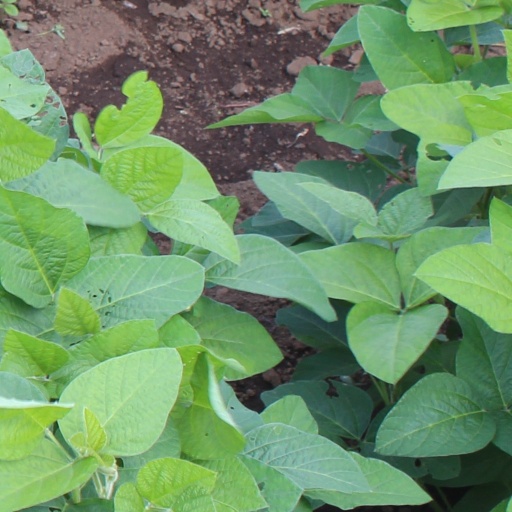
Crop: soybean